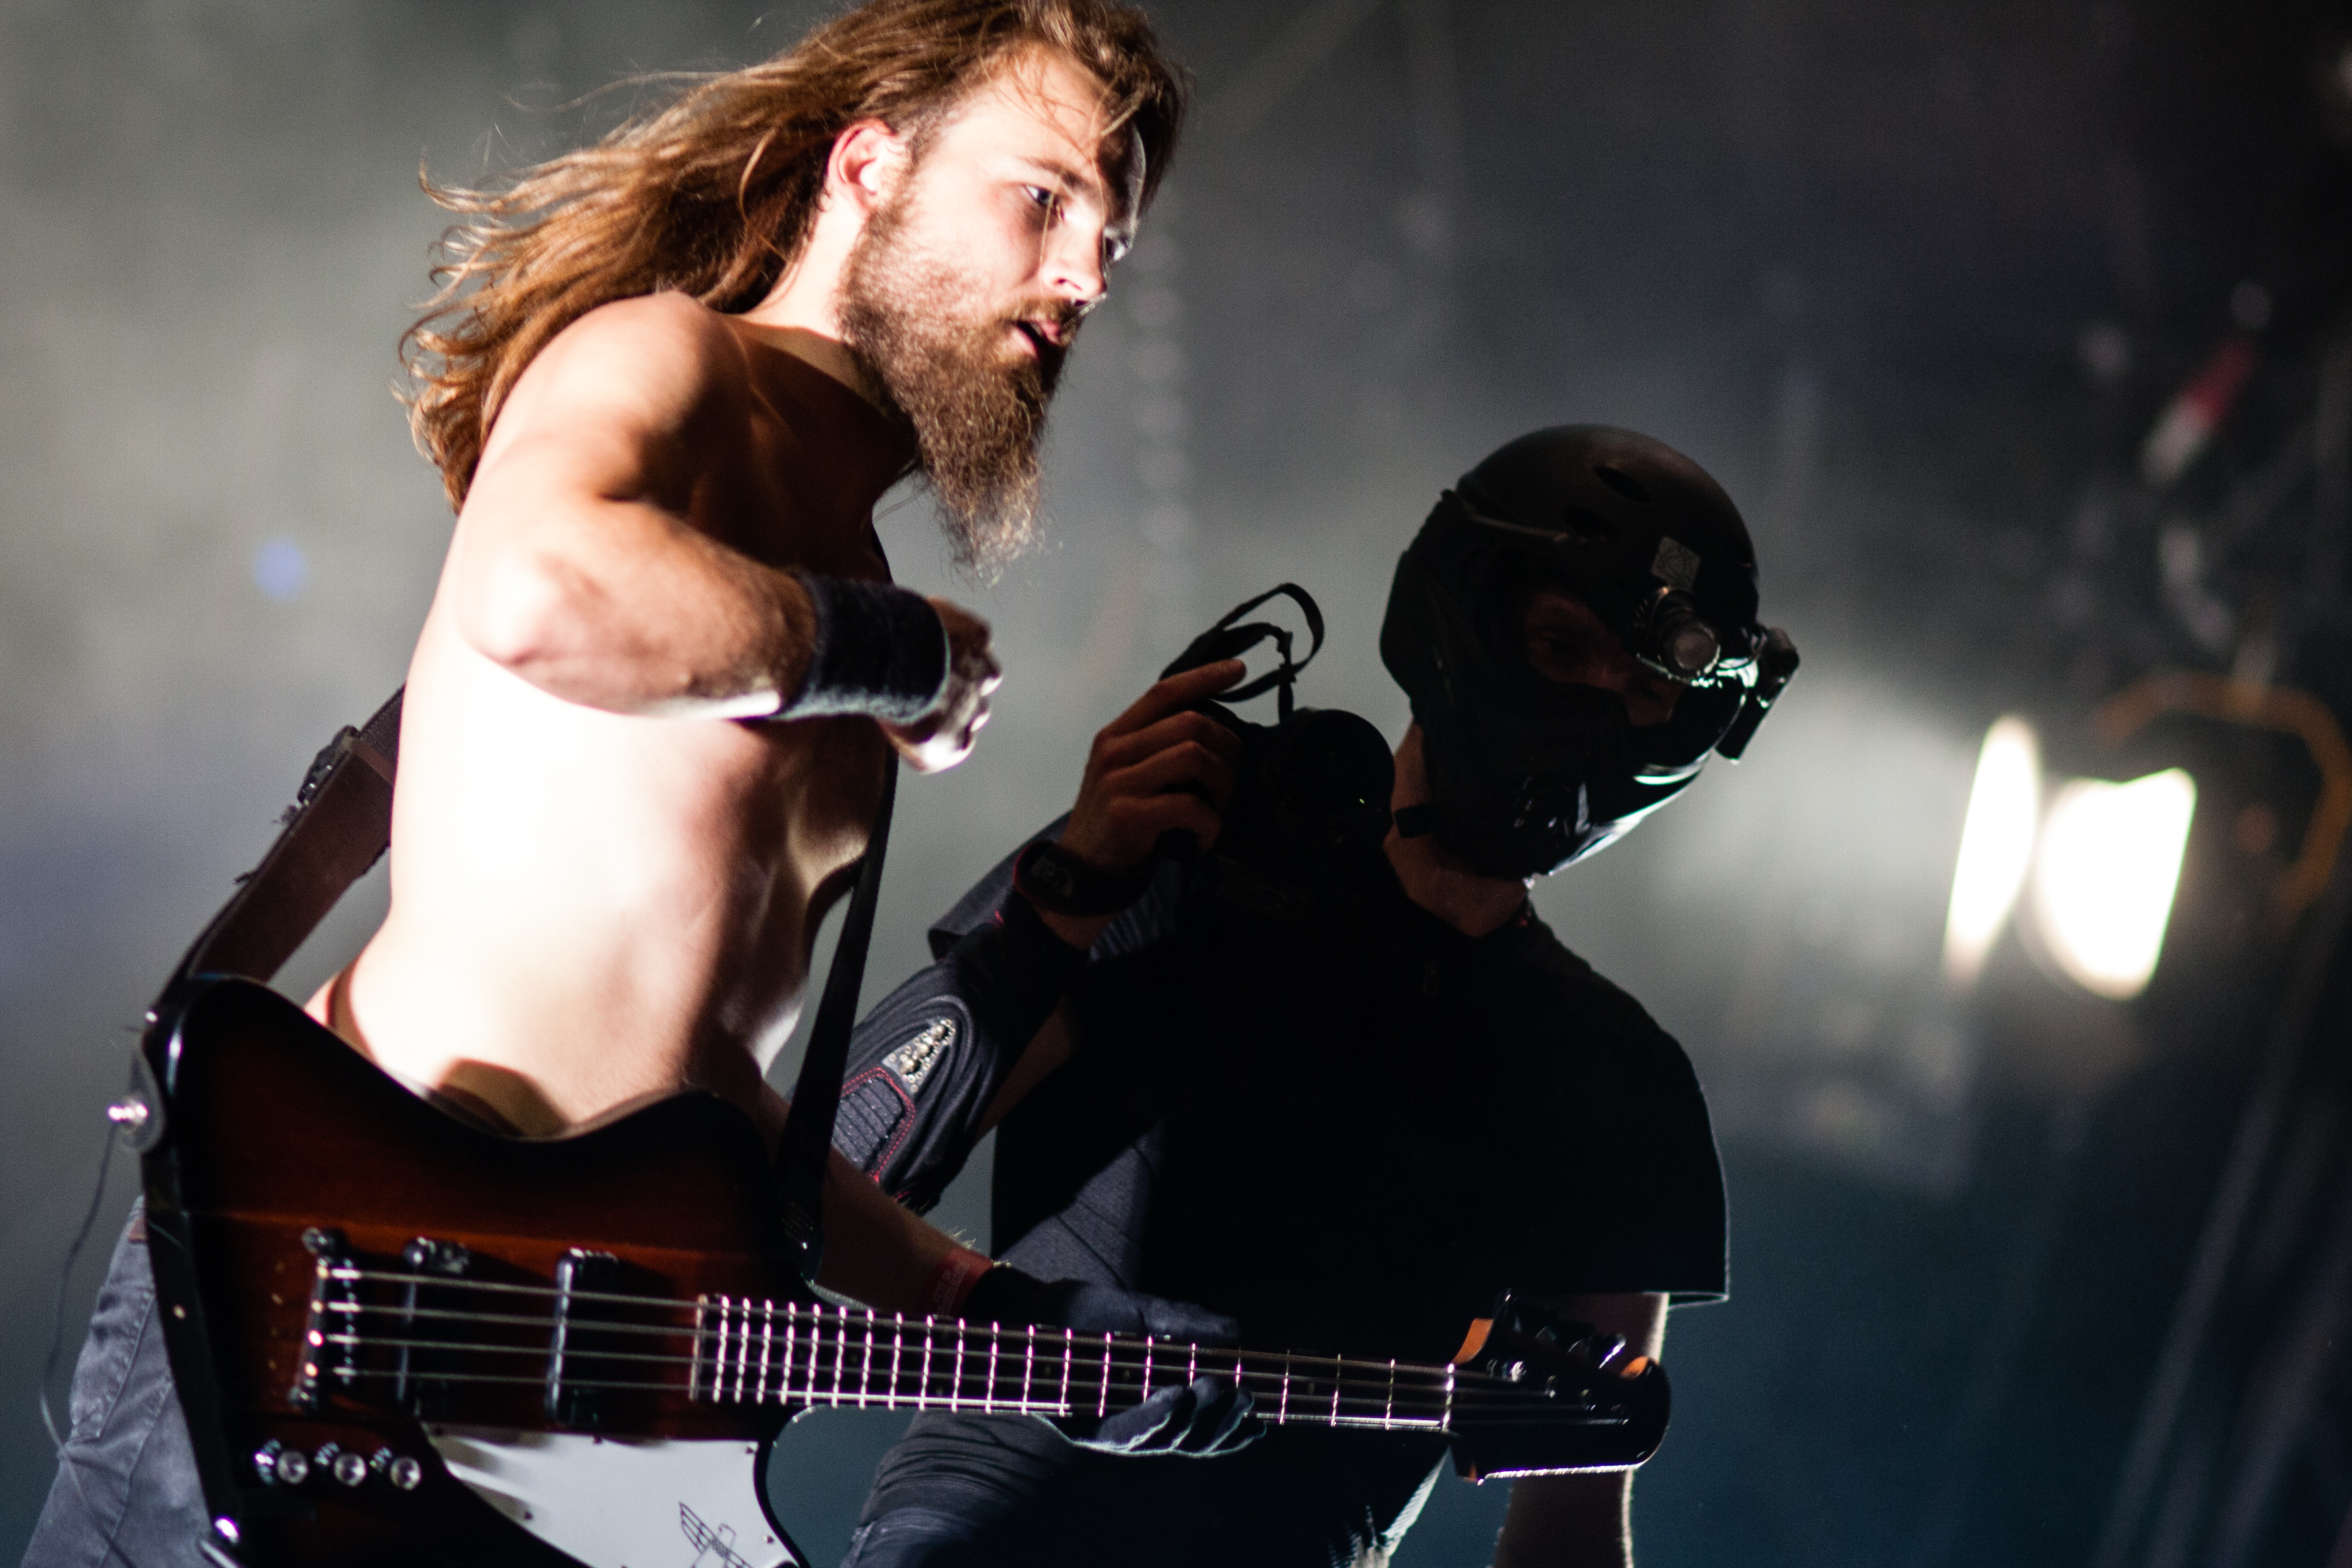
person, music, guitar, concert, live, canon, musician, performance art, festival, 40d, gig, stage, 2012, humanit, ponk, shkpnk, shakaponk, huma, skaka, ftedellhuma, performance, bassist, singing, guitarist, drummer, entertainment, performing arts, singer songwriter, social group, musical ensemble